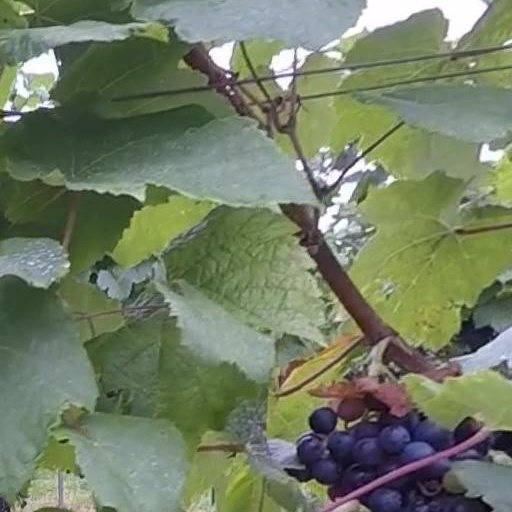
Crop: grape